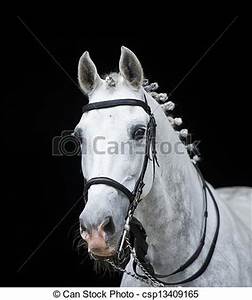
Label: horse